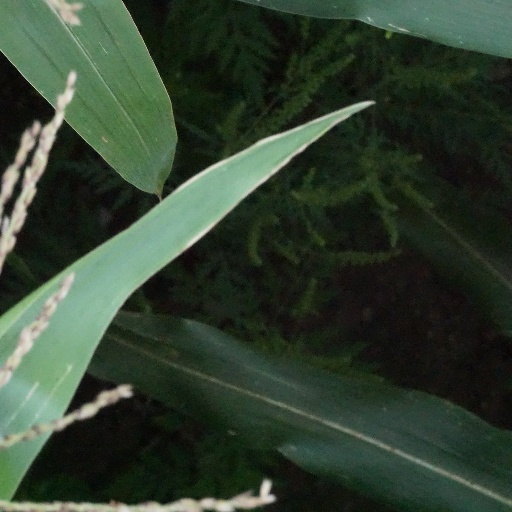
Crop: maize; corn